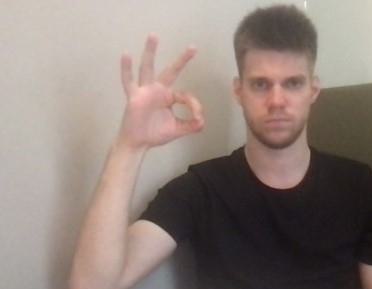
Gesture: ok